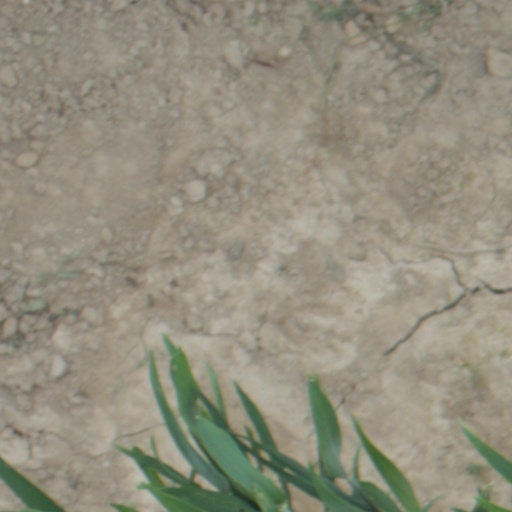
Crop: wheat